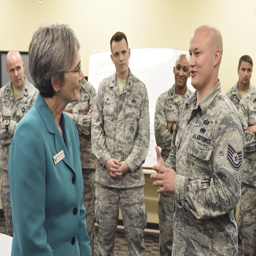
secretary of politician visited armed force during her trip .